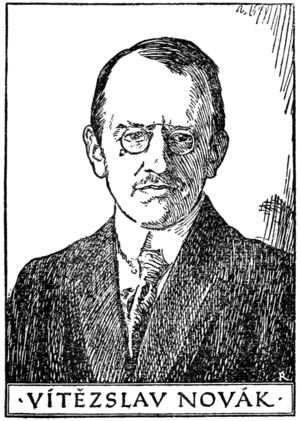
Vítězslav Novák, né à Kamenice nad Lipou, le 5 décembre 1870 et mort à Skuteč le 18 juillet 1949, est un compositeur post-romantique tchécoslovaque, élève de Antonín Dvořák au conservatoire de Prague. Il y étudie le piano qu'il n'apprécie guère et la composition.